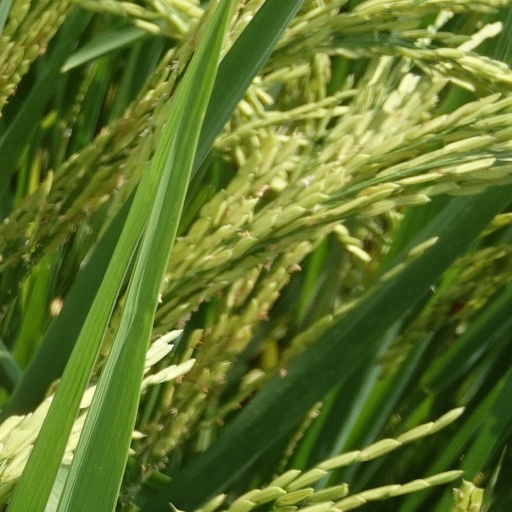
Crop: rice